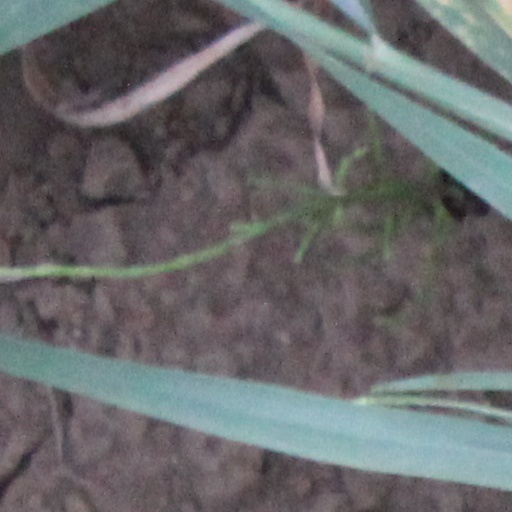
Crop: wheat